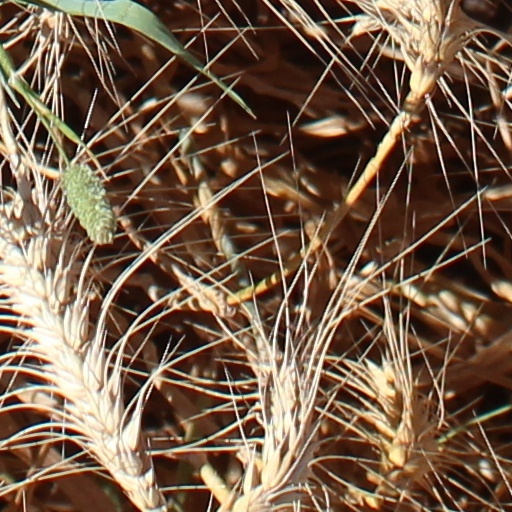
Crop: wheat